Franz Mack

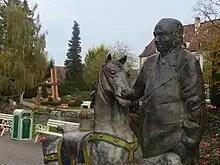
Franz Mack statue in Europa-Park

Franz Mack (7 March 1921 – 3 October 2010) was a German entrepreneur. He is the founder of Europa-Park.